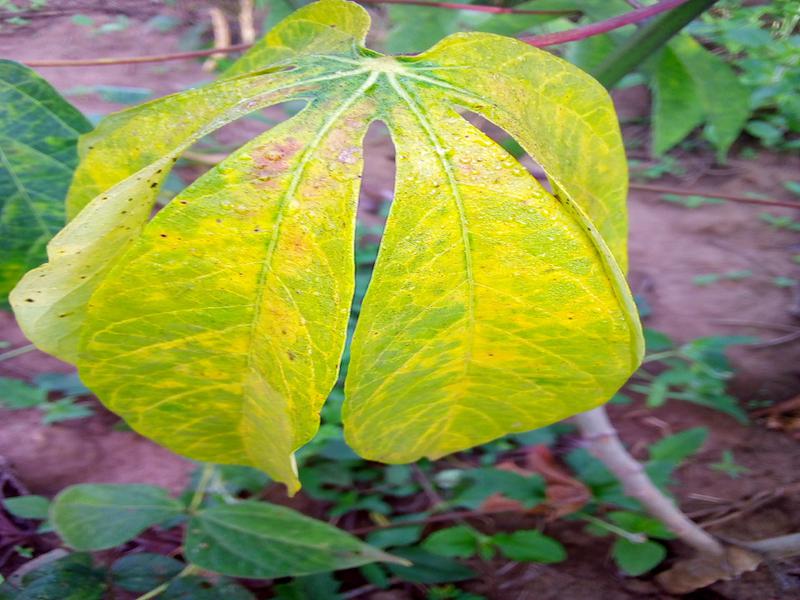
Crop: cassava
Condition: brown_streak_disease